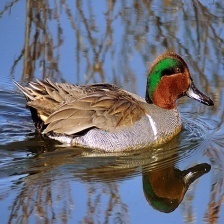
Species: TEAL DUCK
Scientific name: ANAS CRECCA
ImageNet parent category: drake